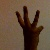
The image shows a hand gesture representing the number 6 in Indian Sign Language.